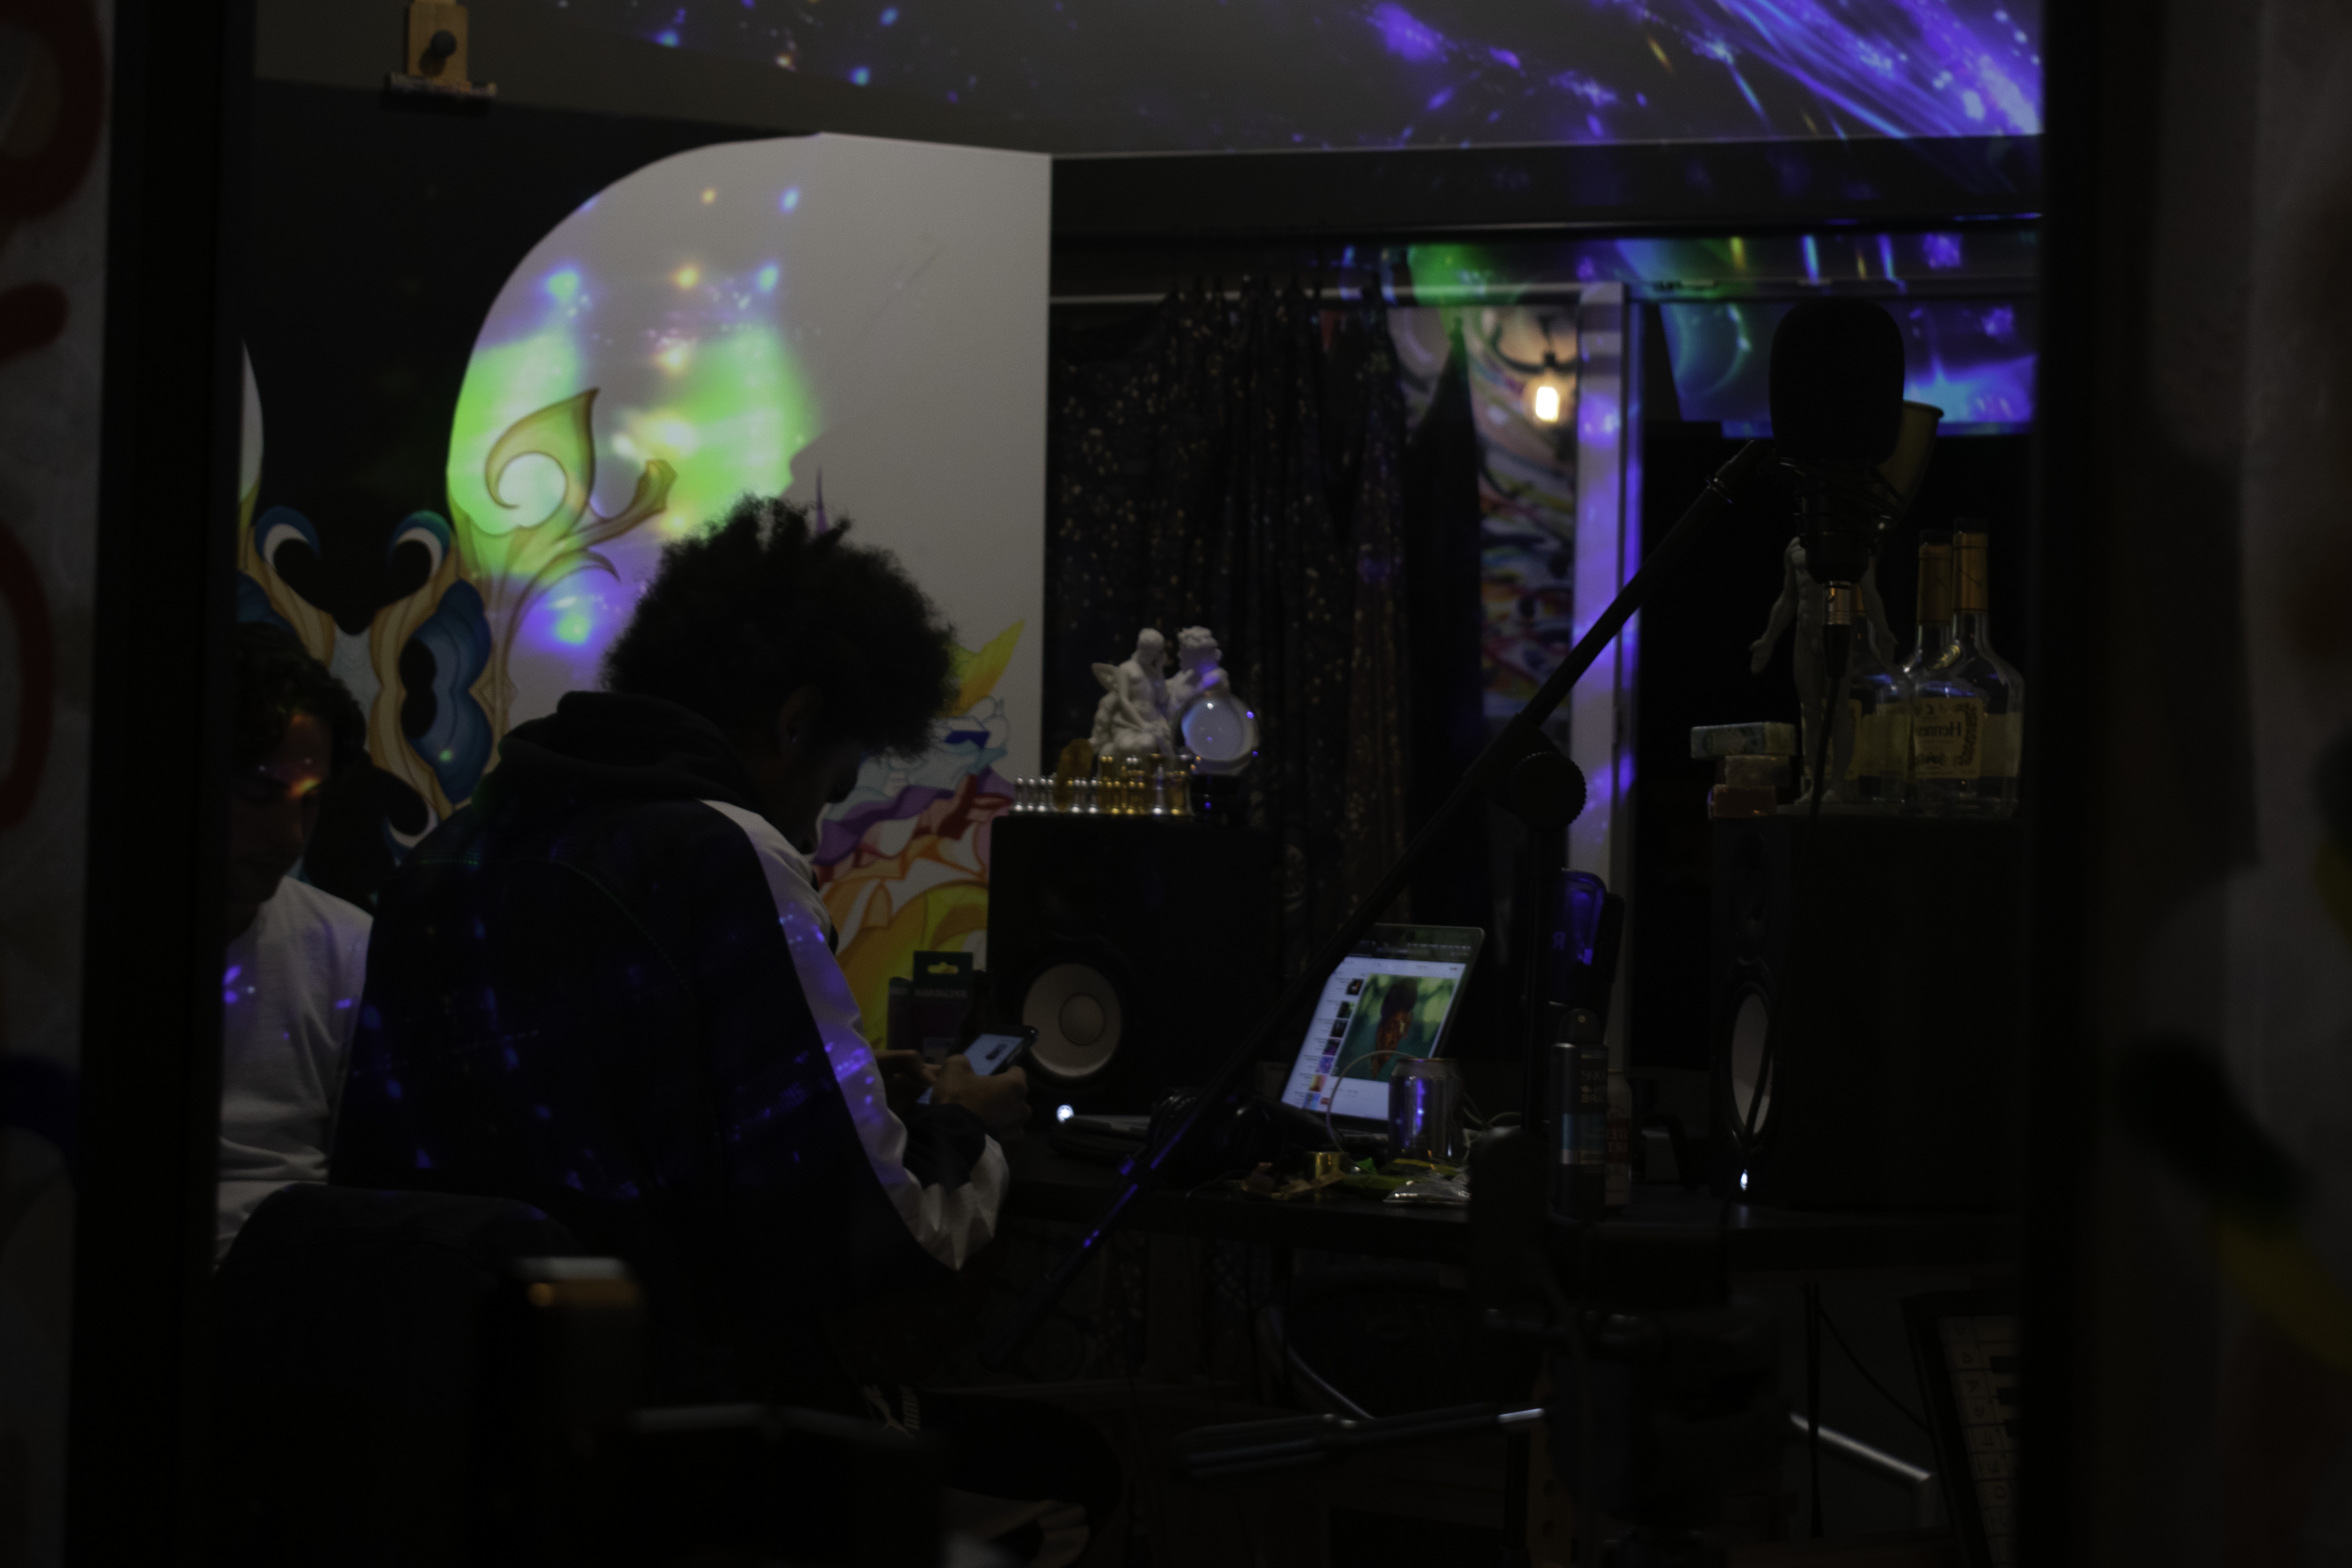
Brecht, Corbeel, illustration, art, work, photography, outside, inside, light, composition, national, nature, color, colour, design, popular, tree, france, belgium, germany, italy, brussels, Brecht Corbeel, decoration, props, concept art, photobashing, reference, blog, people, panda, purple, technology, electronics, event, performance, magenta, electronic device, night, darkness, party, house, stage